Sky position (RA, Dec in degrees): 141.122, 0.6035
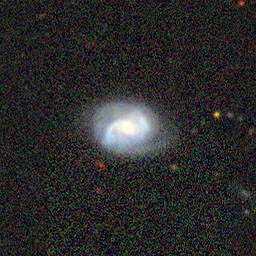
Galaxy morphology: Unbarred Loose Spiral Galaxies